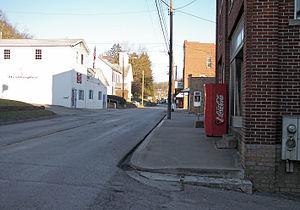
Worthington est une ville américaine située dans le comté de Marion en Virginie-Occidentale.